Lawrence G. Rossin

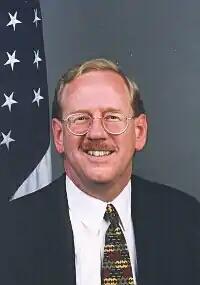
Ambassador Lawrence G. Rossin

Lawrence George Rossin (November 3, 1952 – October 6, 2012) was an American career foreign service officer who served as Ambassador Extraordinary and Plenipotentiary to Croatia from 2000 until 2003.